Seppo Lehto

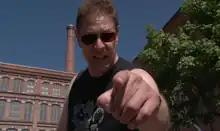

Seppo Lehto (born 6 September 1962 in Kuru) is a Finnish nationalist, currently living in Tampere. The main theme of his activism is the return of Finnish territories ceded to the Soviet Union in World War II. He also claims to lead several organizations.